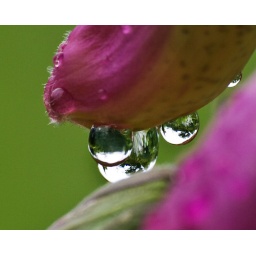
Raindrops on a flower at Kellie Castle in Fife reflect the trees